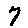
Label: 7